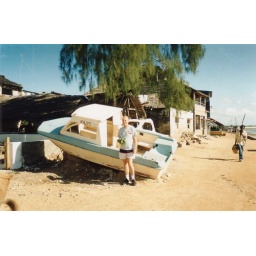
Kevin next to a boat on the beach of Lamu Island in Kenya.